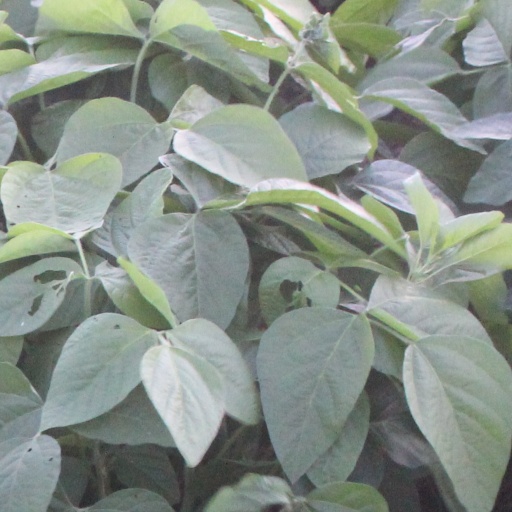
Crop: soybean